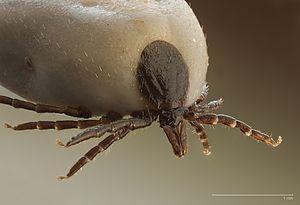
Chélicères de la tique du mouton.
Ixodes ricinus est une espèce de tiques, un acarien de la famille des Ixodidae.
Le Renard roux, appelé aussi Renard commun, Renard rouge ou, devenu rare, Goupil, est une espèce de Canidés de taille moyenne. Il s'agit du renard le plus répandu en Eurasie, en Amérique du Nord, en Afrique du Nord et en Australie. C'est un mammifère au pelage roux marqué de blanc sous le ventre et la gorge, au museau pointu, aux oreilles droites et à la queue touffue. L'espèce est classée dans l'ordre des Carnivora, mais il a un régime alimentaire omnivore à prédominance carnivore, et se nourrit surtout de rongeurs et de lapins, mais aussi d'insectes, de poissons ou de fruits. Il est ainsi très opportuniste, ce qui lui permet de s'adapter à des milieux très différents et de modifier son alimentation suivant le mois de l'année. Le Renard roux se reproduit, suivant la région, de décembre à février, pour une mise bas aux beaux jours. Celle-ci s'effectue à l'abri d'un terrier, alors que, le reste de l'année, le renard vit presque exclusivement au grand air. Les petits sont d'abord nourris par le lait de leur mère, puis, petit à petit, le couple de parents leur apporte de la viande.